2018 NextEra Energy Resources 250

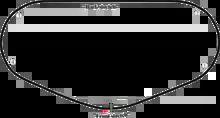
The layout of Daytona International Speedway, the venue where the race was held.

Daytona International Speedway is one of two superspeedways to hold NASCAR races, the other being Talladega Superspeedway. The standard track at Daytona International Speedway is a four-turn superspeedway that is 2.5 miles (4.0 km) long. The track's turns are banked at 31 degrees, while the front stretch, the location of the finish line, is banked at 18 degrees.